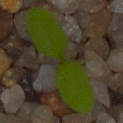
Label: common_chickweed